Yazid Sabeg

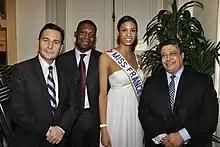
Éric Besson, Patrick Lozès, Chloé Mortaud (Miss France 2009) and Yazid Sabeg at the annual diner of CRAN, February 5, 2009

Yazid Sabeg (born 8 January 1950) is a French businessman. He is the president of the administrative council of the high-technology firm and also a member of the .